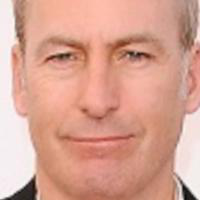
Age group: age 41-55